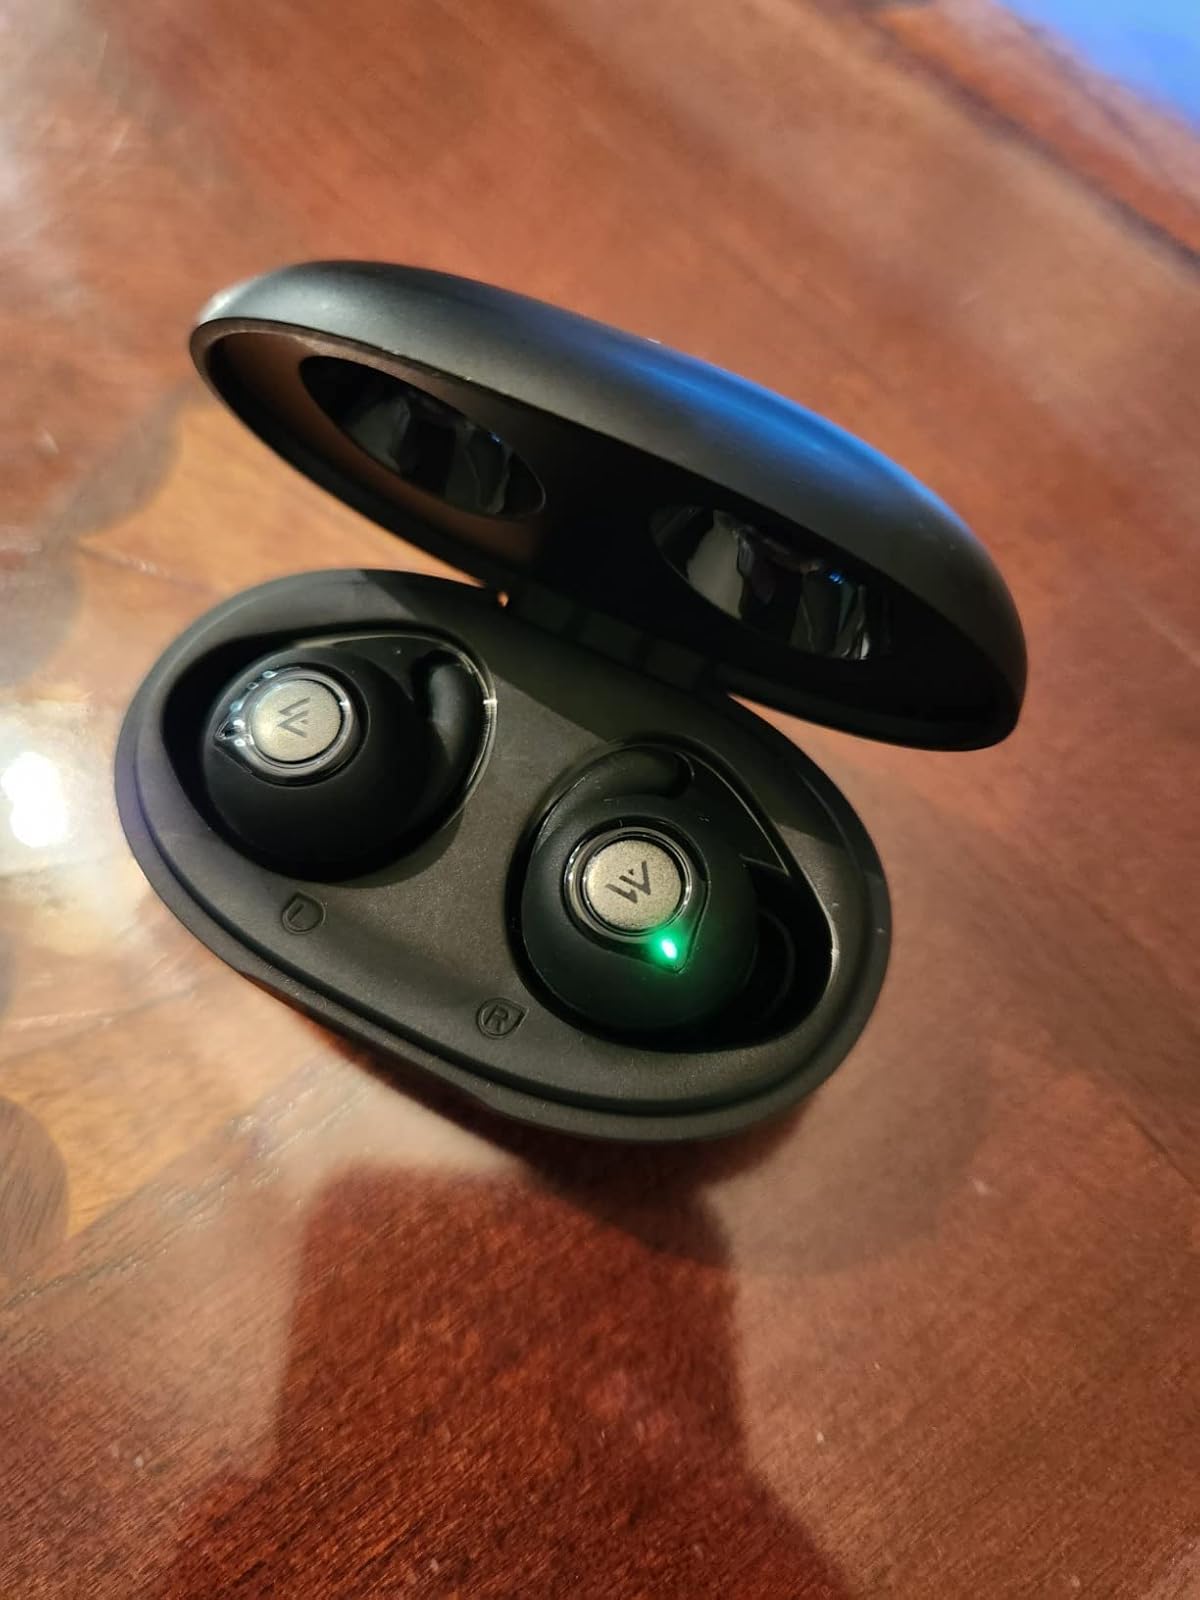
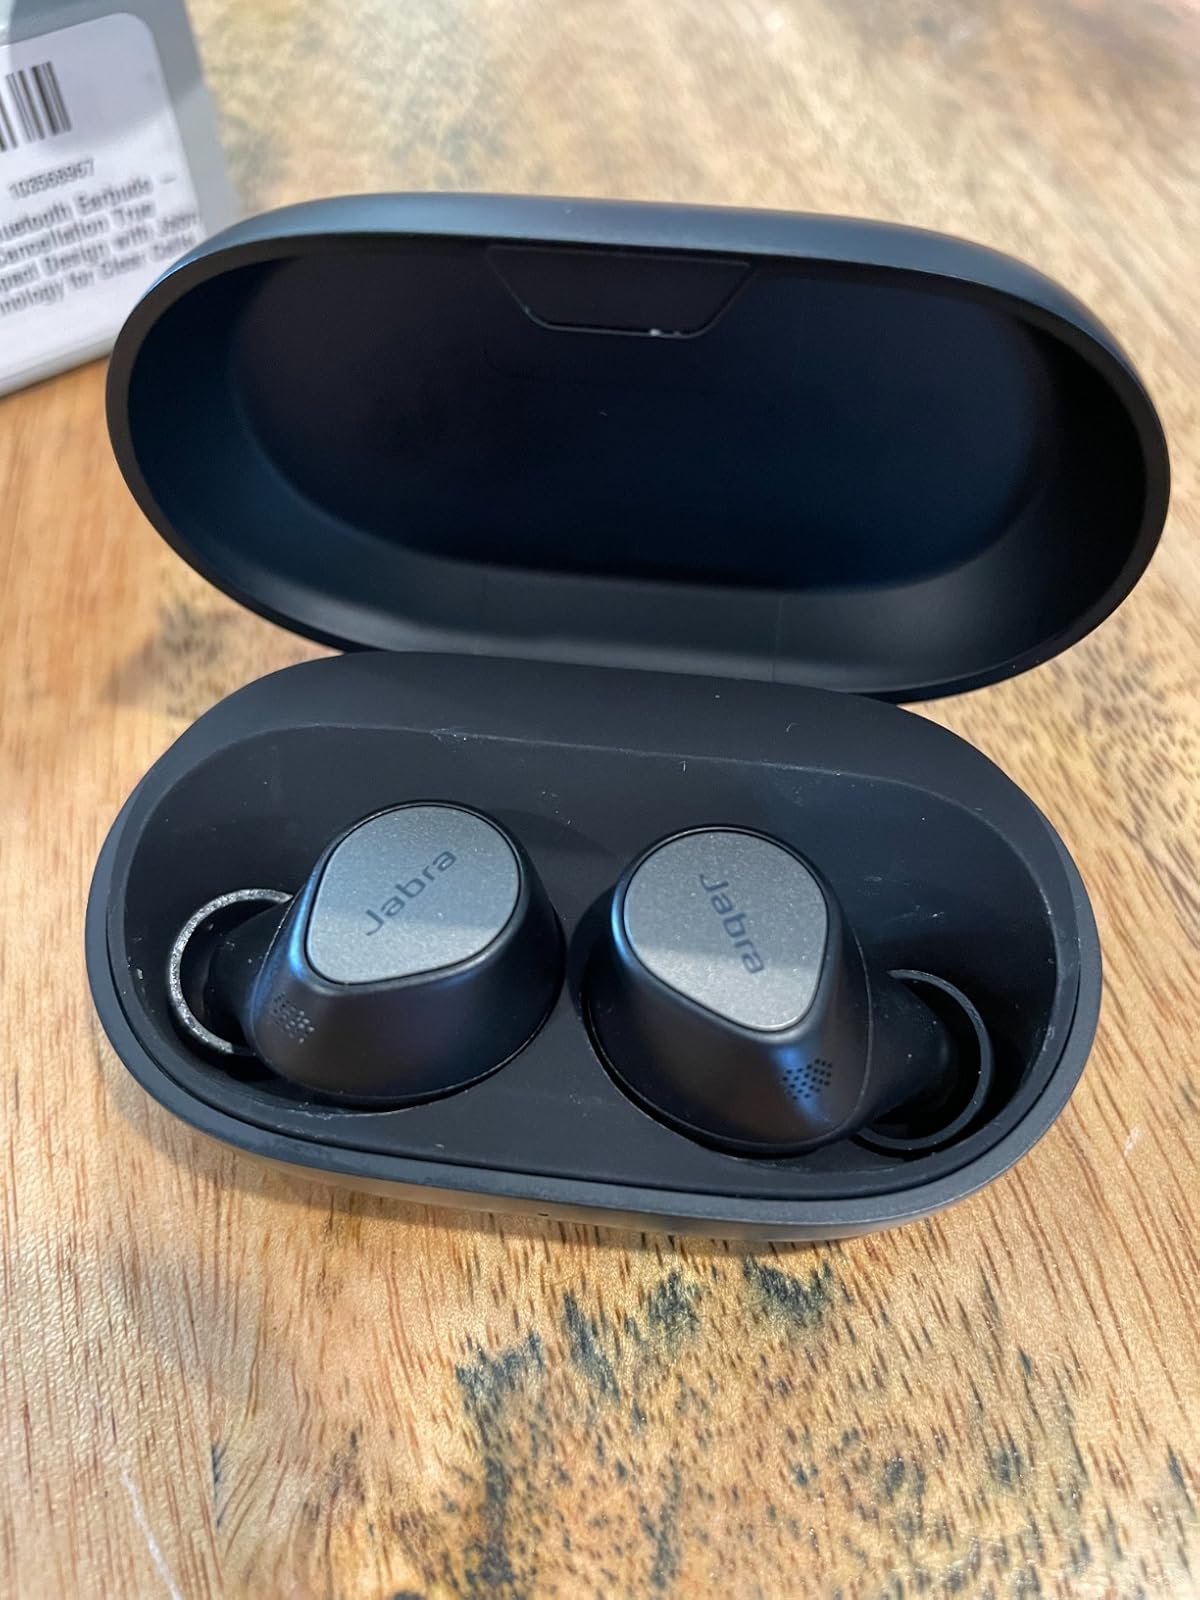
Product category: earbuds
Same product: no